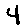
Label: 4